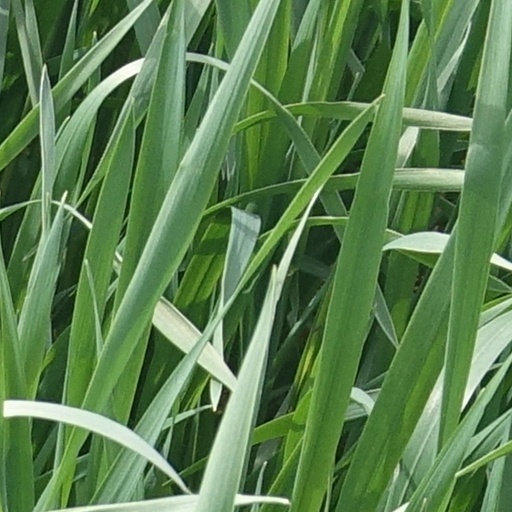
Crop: wheat